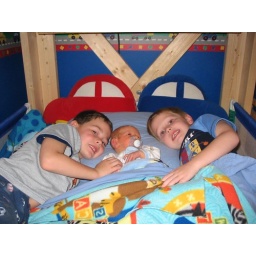
Three boys in a bed